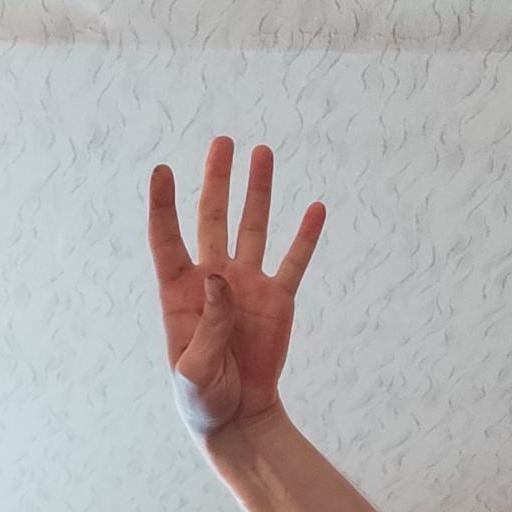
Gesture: four